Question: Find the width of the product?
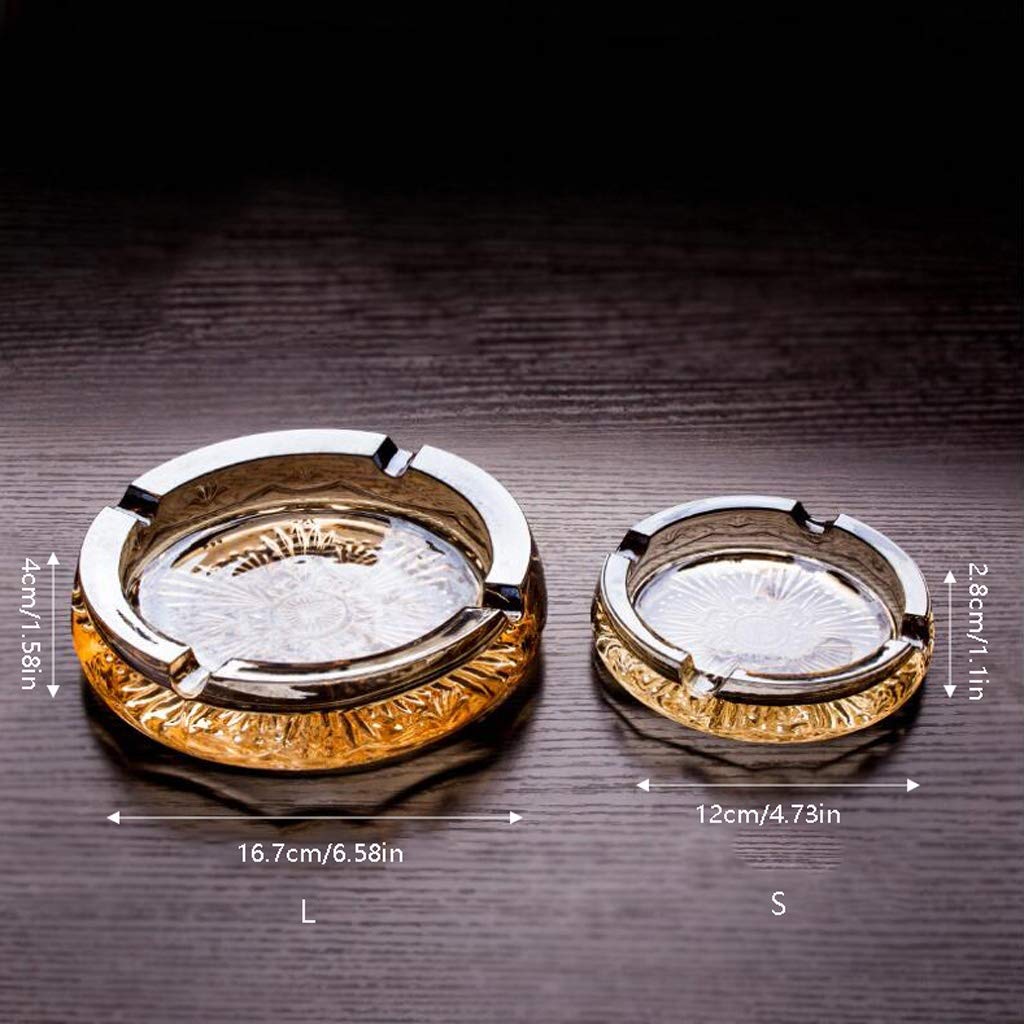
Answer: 12.0 centimetre